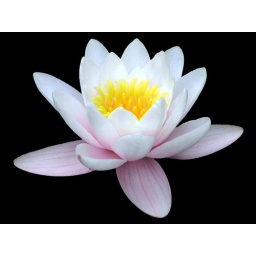
Pretty water lily zoomed in photo with the background changed to black